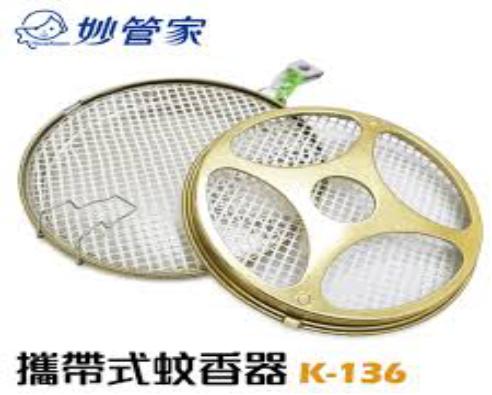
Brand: magicamah
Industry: Necessities